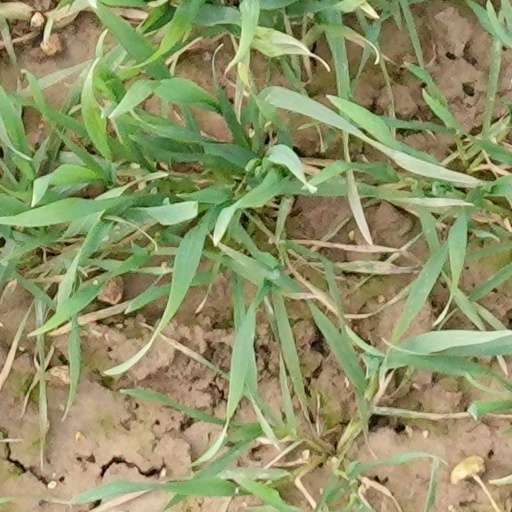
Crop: wheat